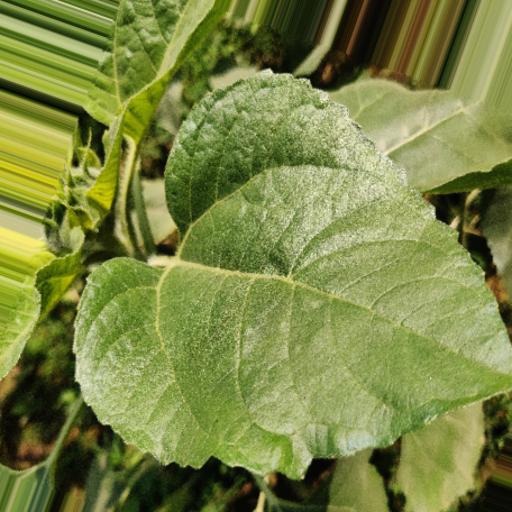
Label: Fresh_leaf